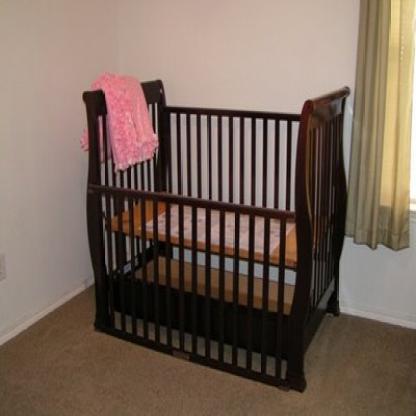
Scene: Indoor